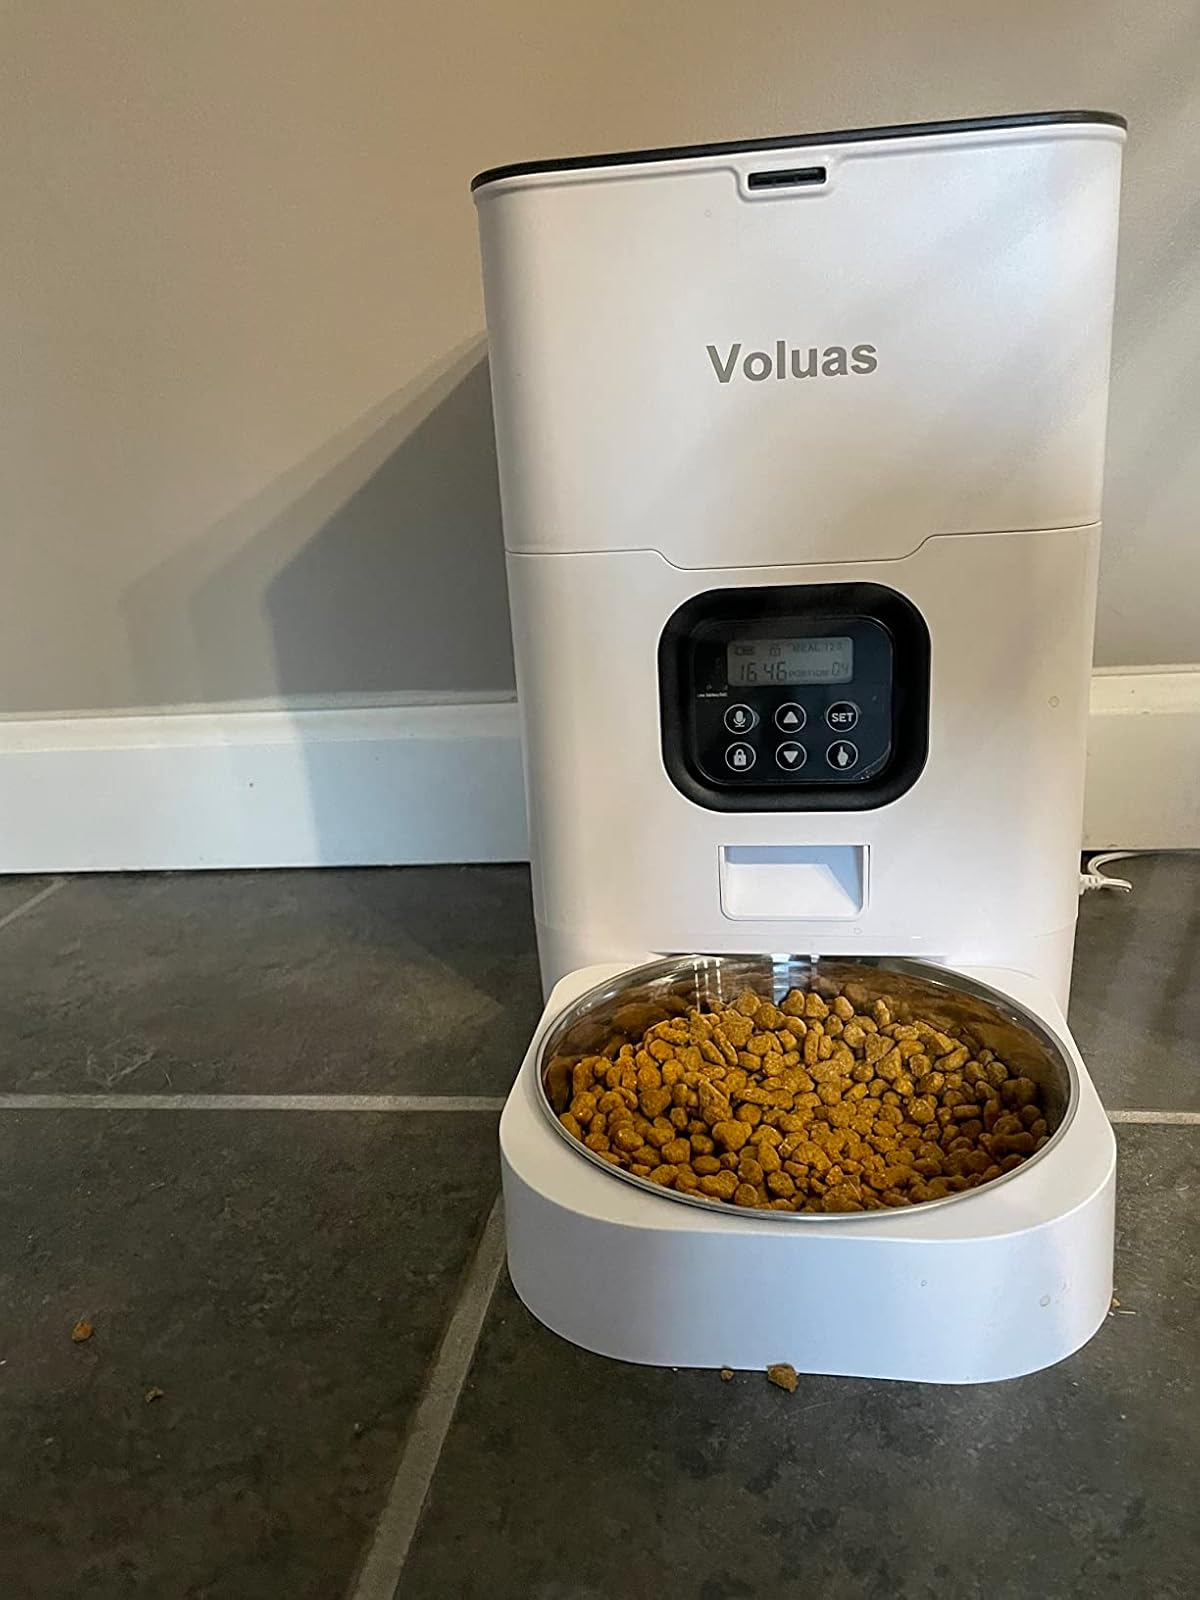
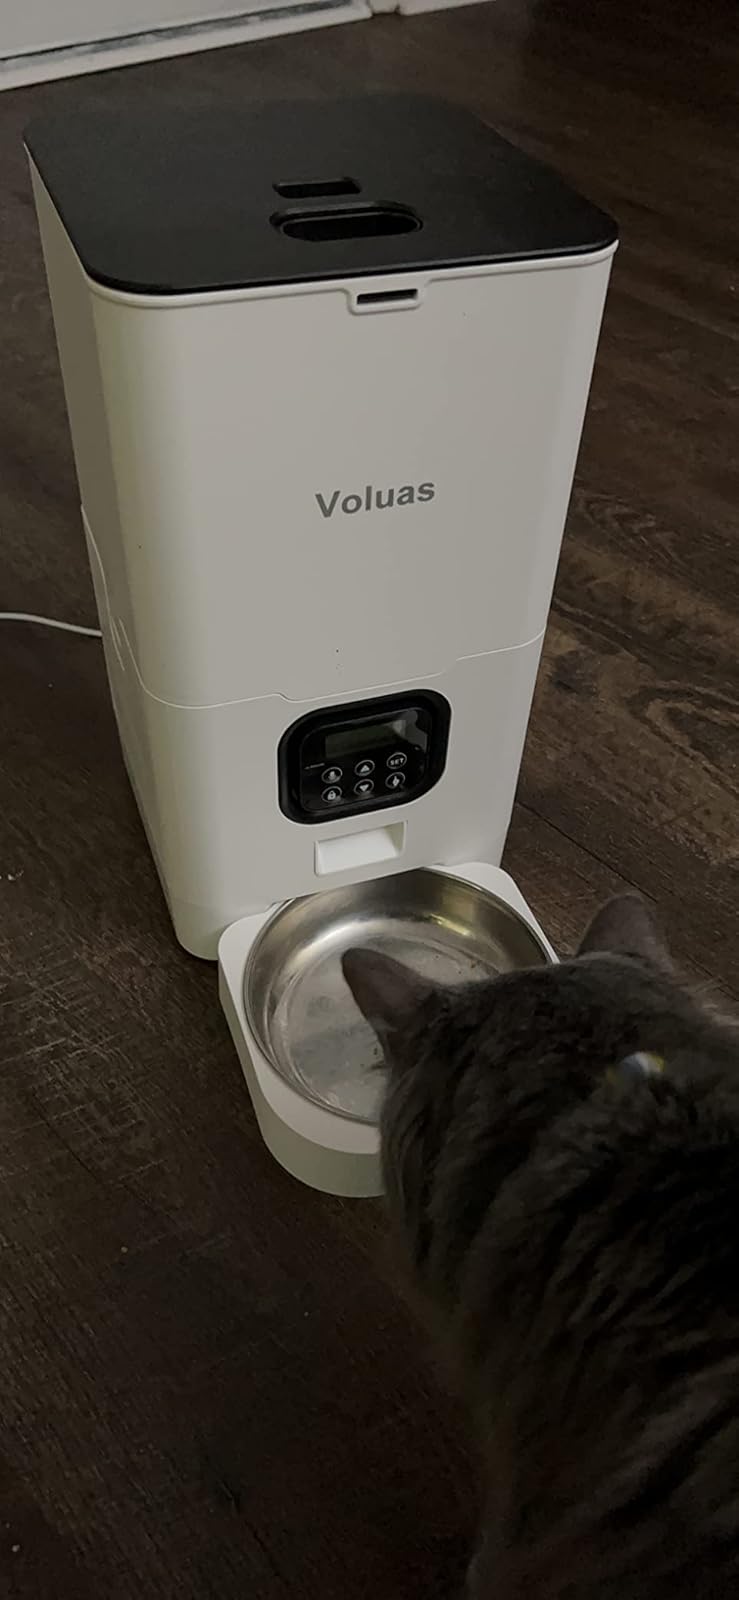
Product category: items_feeder
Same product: yes